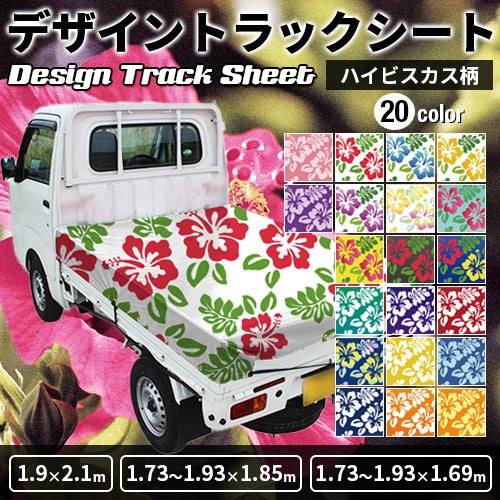
軽トラ用・デザイントラックシート【ハイビスカス柄】（1.9×2.1m/1.73～1.93×1.85m/1.73～1.93×1.69m）
仕様・規格 サイズ 3種（1.9×2.1m/1.73～1.93×1.85m/1.73～1.93×1.69m） ハトメ 28番（外径：23mm／内径：12mm） 材質・仕上げ ターポリン 製造国 日本 選べるサイズ展開 長方形1種と台形2種で3種類ご用意していますので、トラックに合ったサイズをお選びください。 この商品のバリエーション 商品画像 商品番号 商品名 サイズ APTR-MIL 軽トラ用・デザイントラックシート【迷彩柄】 1.9×2.1m/1.73～1.93×1.85m/1.73～1.93×1.69m APTR-HT 軽トラ用・デザイントラックシート【ハート柄】 1.9×2.1m/1.73～1.93×1.85m/1.73～1.93×1.69m APTR-HTB 軽トラ用・デザイントラックシート【ハート柄（大）】 1.9×2.1m/1.73～1.93×1.85m/1.73～1.93×1.69m APTR-SFL 軽トラ用・デザイントラックシート【北欧風花柄】 1.9×2.1m/1.73～1.93×1.85m/1.73～1.93×1.69m APTR-LEO 軽トラ用・デザイントラックシート【ヒョウ柄】 1.9×2.1m/1.73～1.93×1.85m/1.73～1.93×1.69m APTR-ZEB 軽トラ用・デザイントラックシート【ゼブラ柄】 1.9×2.1m/1.73～1.93×1.85m/1.73～1.93×1.69m APTR-COW 軽トラ用・デザイントラックシート【牛柄】 1.9×2.1m/1.73～1.93×1.85m/1.73～1.93×1.69m APTR-STA 軽トラ用・デザイントラックシート【星柄】 1.9×2.1m/1.73～1.93×1.85m/1.73～1.93×1.69m APTR-DOT 軽トラ用・デザイントラックシート【ドット柄】 1.9×2.1m/1.73～1.93×1.85m/1.73～1.93×1.69m APTR-DOS 軽トラ用・デザイントラックシート【ドット柄（小）】 1.9×2.1m/1.73～1.93×1.85m/1.73～1.93×1.69m APTR-TPL 軽トラ用・デザイントラックシート【タータンチェック柄】 1.9×2.1m/1.73～1.93×1.85m/1.73～1.93×1.69m APTR-STR 軽トラ用・デザイントラックシート【ストライプ柄】 1.9×2.1m/1.73～1.93×1.85m/1.73～1.93×1.69m APTR-BAN 軽トラ用・デザイントラックシート【バンダナ柄】 1.9×2.1m APTR-CLOH 軽トラ用・デザイントラックシート【七宝花柄】 1.9×2.1m/1.73～1.93×1.85m/1.73～1.93×1.69m APTR-CLO 軽トラ用・デザイントラックシート【七宝柄】 1.9×2.1m/1.73～1.93×1.85m/1.73～1.93×1.69m APTR-CHE 軽トラ用・デザイントラックシート【市松柄】 1.9×2.1m/1.73～1.93×1.85m/1.73～1.93×1.69m APTR-HEM 軽トラ用・デザイントラックシート【麻の葉柄】 1.9×2.1m/1.73～1.93×1.85m/1.73～1.93×1.69m APTR-HIB 軽トラ用・デザイントラックシート【ハイビスカス柄】 1.9×2.1m/1.73～1.93×1.85m/1.73～1.93×1.69m APTR-SUR 軽トラ用・デザイントラックシート【サーフ柄】 1.9×2.1m/1.73～1.93×1.85m/1.73～1.93×1.69m APTR-PAL 軽トラ用・デザイントラックシート【ヤシの葉柄】 1.9×2.1m/1.73～1.93×1.85m/1.73～1.93×1.69m APTR-TIG デザイントラックシート【トラ柄】 1.9×2.1m/1.73～1.93×1.85m/1.73～1.93×1.69m
Brand: アグリデポ
Category: Vehicles & Parts > Vehicle Parts & Accessories > Vehicle Storage & Cargo